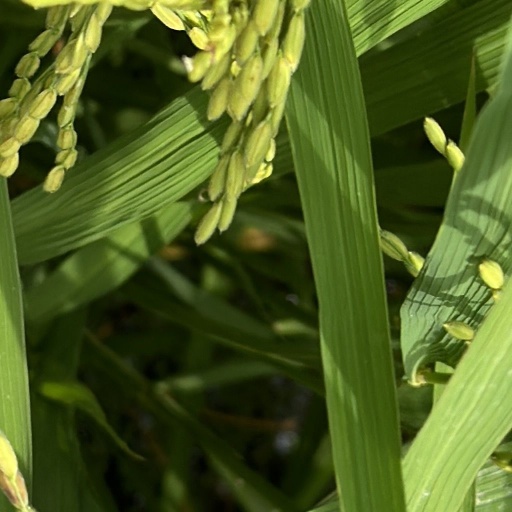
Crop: rice